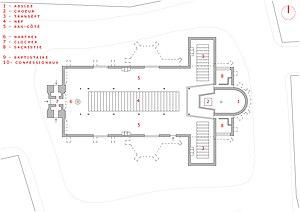
En pointillé, le plan de l'ancienne église gothique.
L’église Sainte-Anne est une église rattachée depuis le 1ᵉʳ janvier 2010 à la paroisse Saint-Luc à Düren. L’église n’a pas toujours été connue sous le patronyme de Sainte-Anne, puis qu’autrefois elle était consacrée à saint Martin. L'édifice actuel est surtout connu comme étant une œuvre majeur de l'architecte Allemand Rudolf Schwarz.